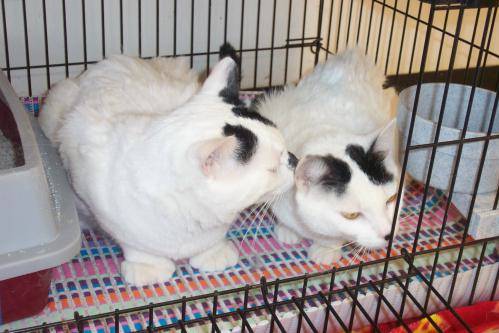
Label: cat